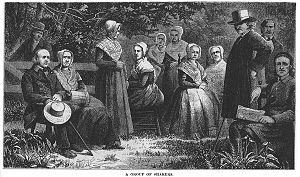
Ann Lee, communément connue sous le nom de Mother Ann Lee, a été le leader de l'Organisation de la Société Unie des Croyants dans la Deuxième apparition du Christ, encore appelée les Shakers.